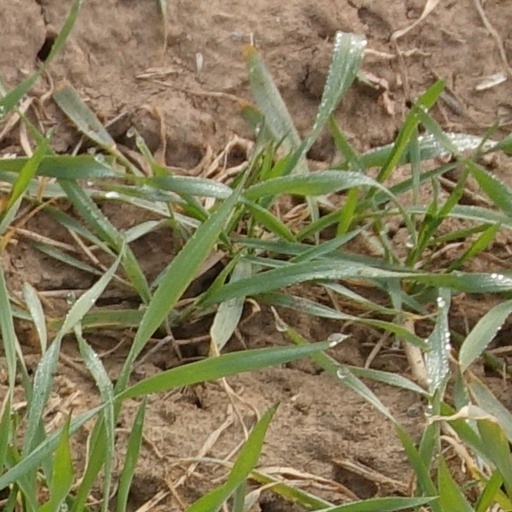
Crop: wheat